Lilí Álvarez

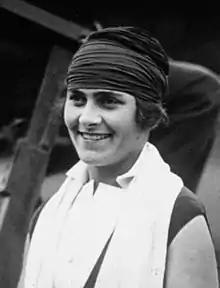
Lilí Álvarez at the 1926 Wimbledon Championships ladies final

Elia Maria González-Álvarez y López-Chicheri, also known as Lilí de Álvarez (9 May 1905 – 8 July 1998), was a Spanish multi-sport competitor, an international tennis champion, an author, feminist and a journalist.